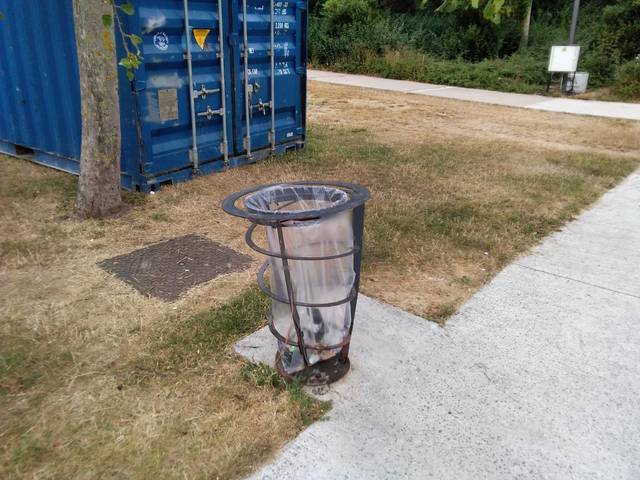
Region: France
Coordinates: 49.899, 2.311